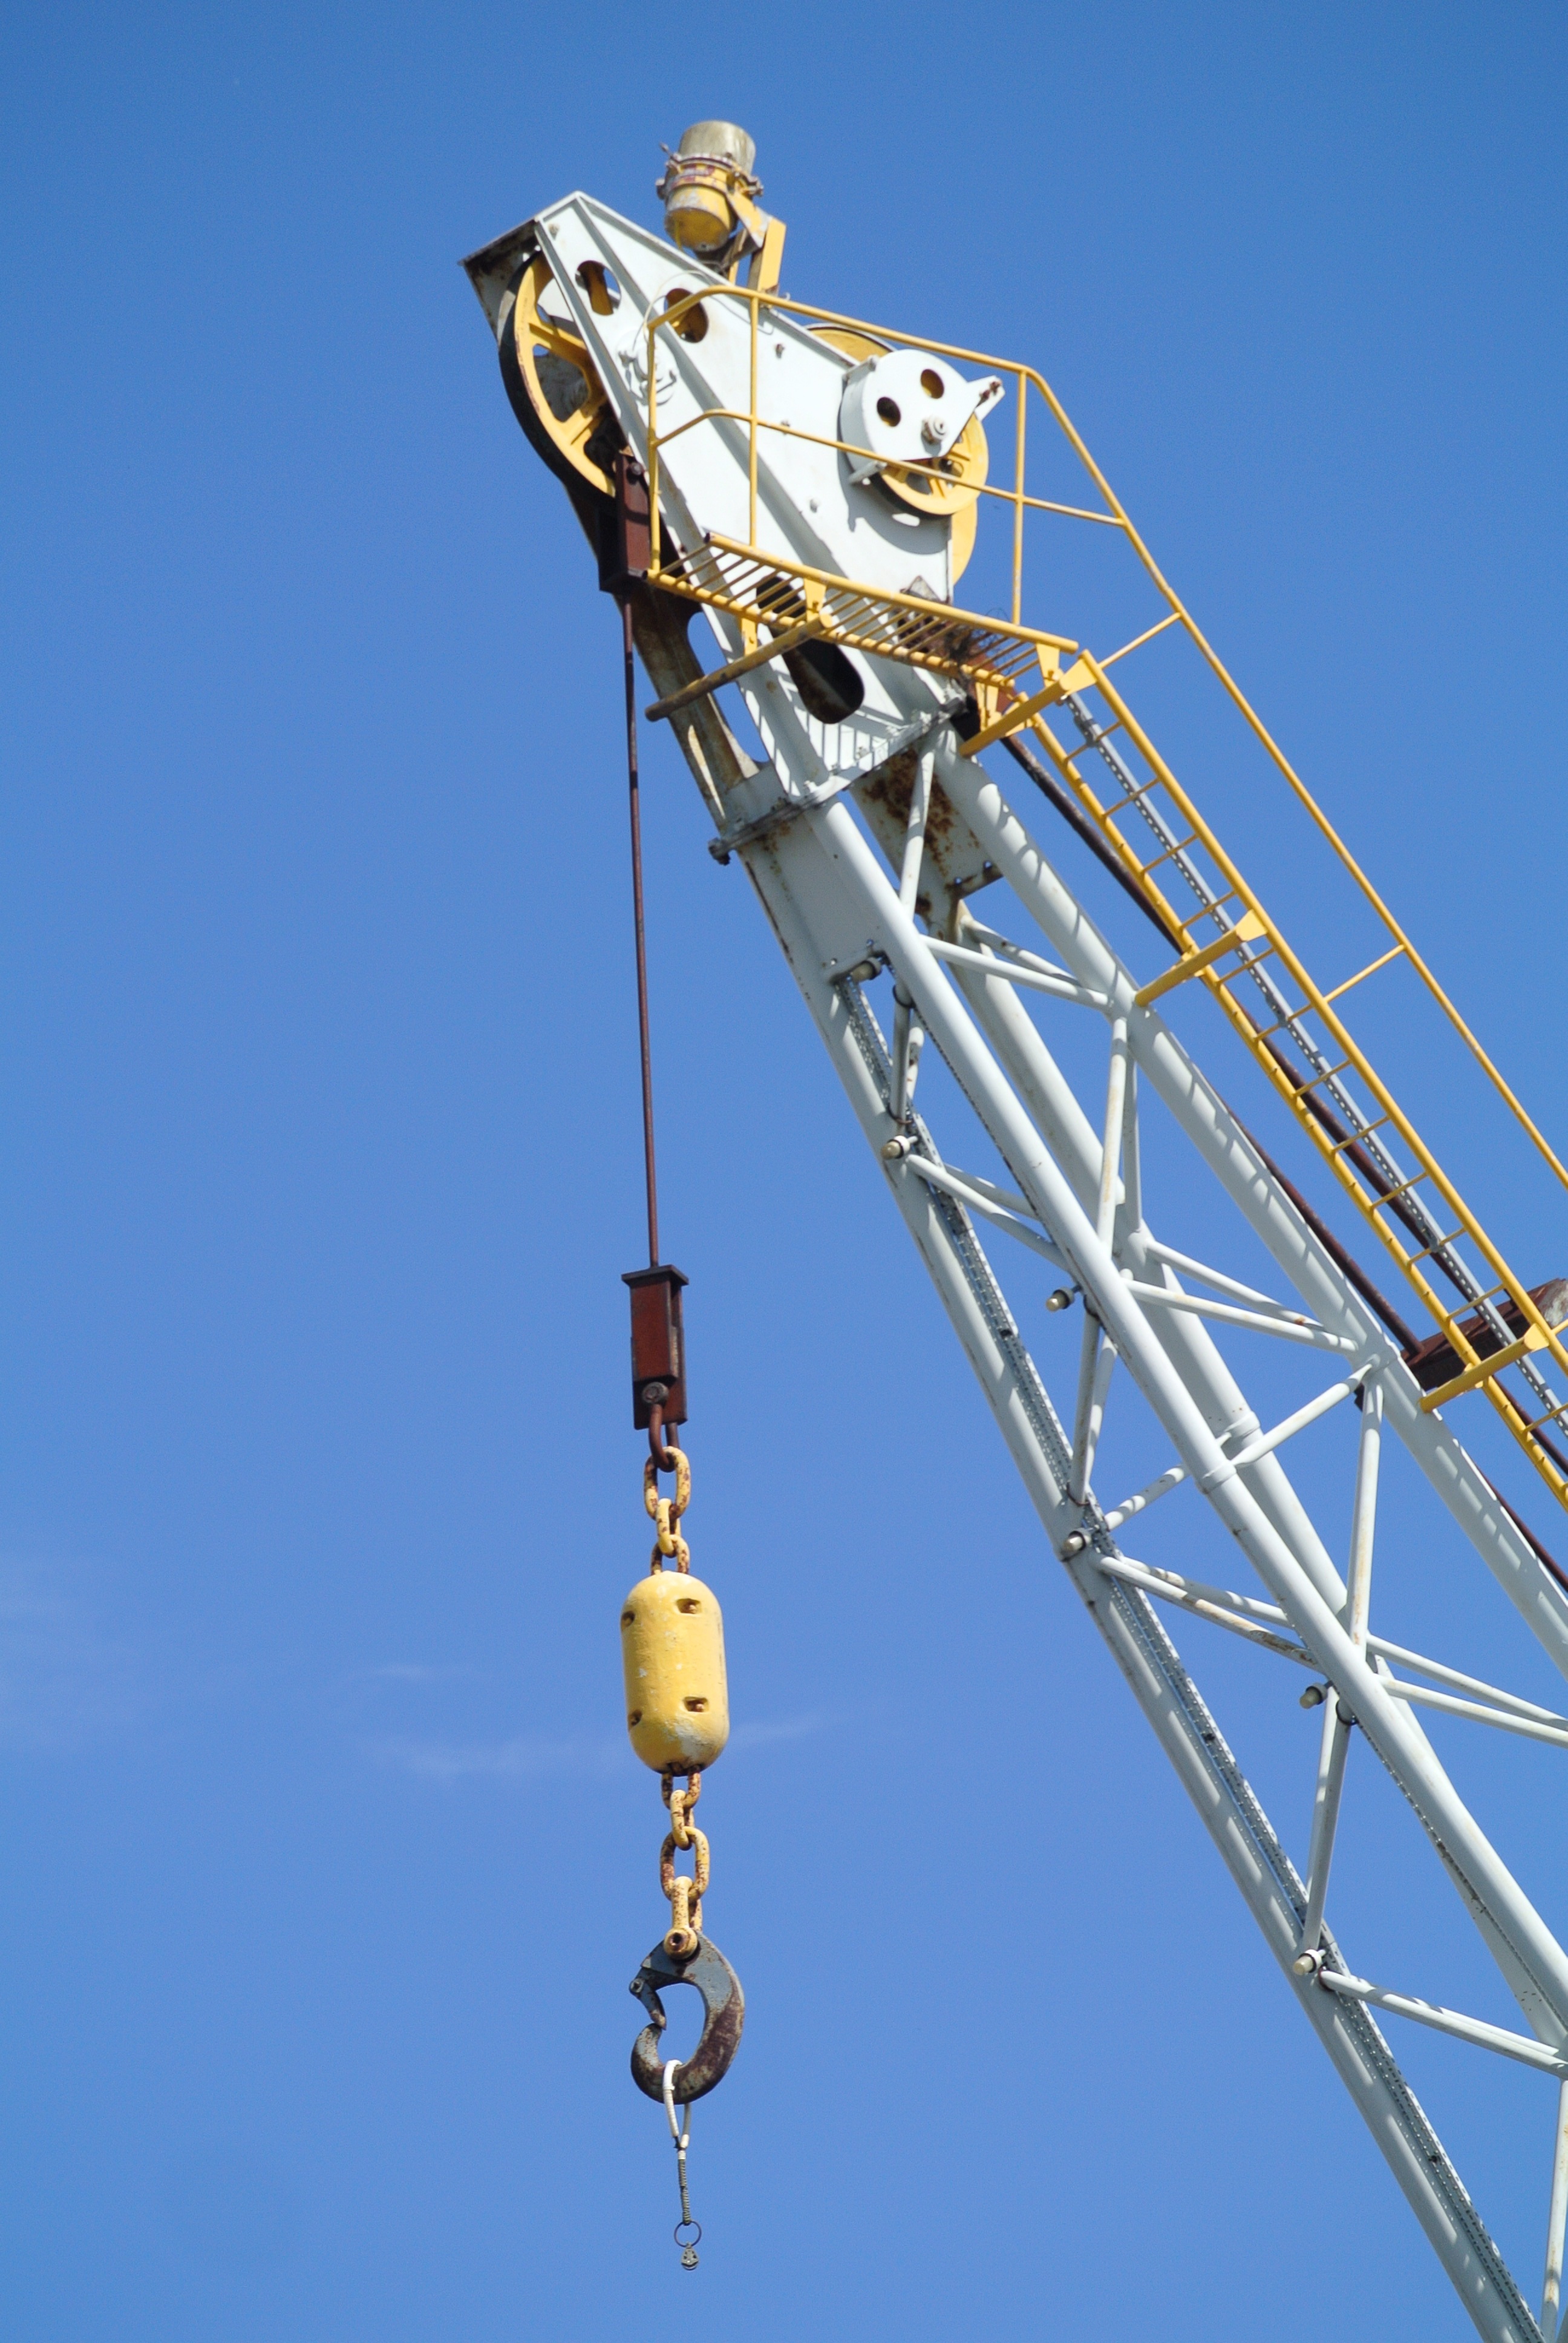
sky, steel, construction, high, ferris wheel, tower, equipment, mast, blue, hook, height, lift, crane, lifting, jib, amusement ride, outdoor recreation